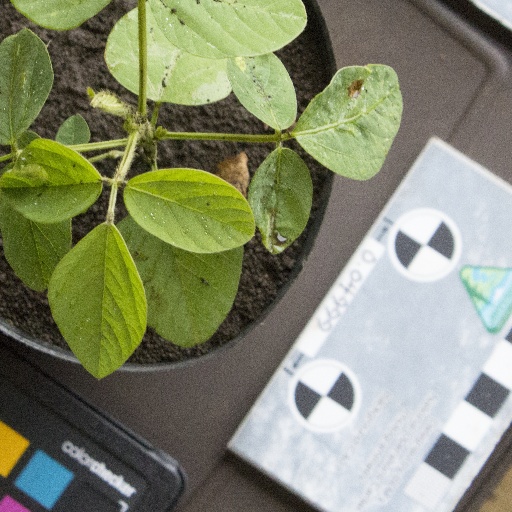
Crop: soybean